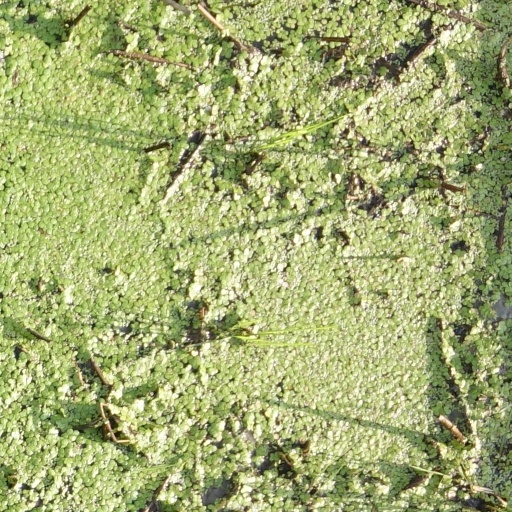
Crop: rice